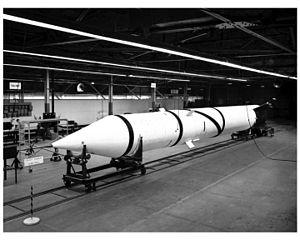
Le Redstone Arsenal est une base militaire de l'armée de terre des États-Unis adjacente à la ville d'Huntsville dans le comté de Madison, en Alabama aux États-Unis, et fait partie de la zone urbaine de Huntsville-Decatur. Elle abritait des services de l’United States Army Materiel Command, de l’Army's Aviation and Missile Command, de la Missile Defense Agency et du centre Marshall Space Flight de la NASA. Ces centres ont déménagé depuis 2010 sur ordre de la Commission de rationalisation des bases militaires. Le district de Redstone Arsenal comptait 1 946 habitants au recensement de 2010. La base emploie quotidiennement entre 36 000 et 40 000 salariés.